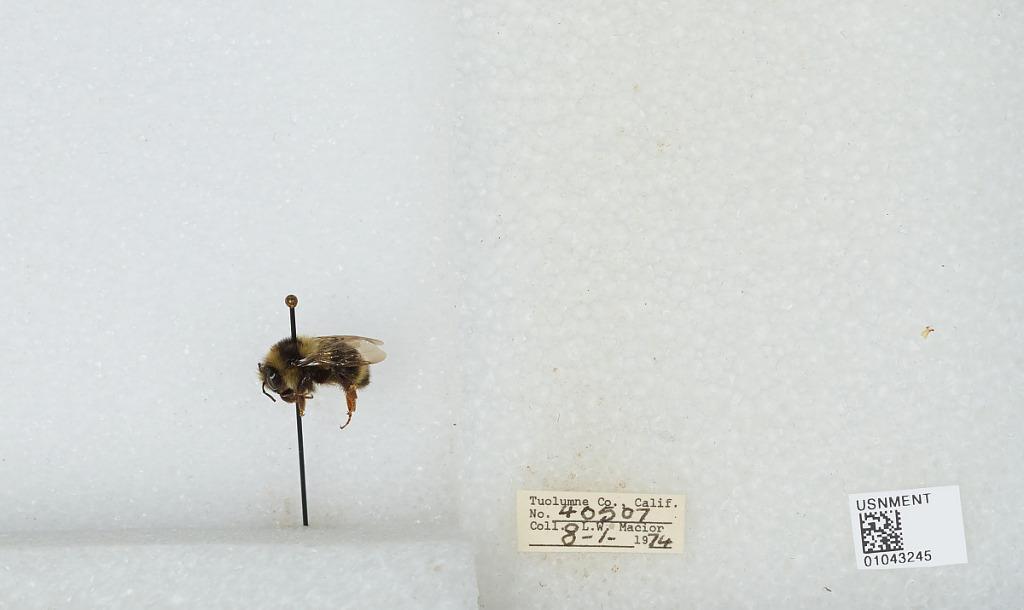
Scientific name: Bombus bifarius nearcticus
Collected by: L. Macior
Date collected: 1974-8-1
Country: United States
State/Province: California
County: Tuolumne
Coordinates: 38.02, -119.93